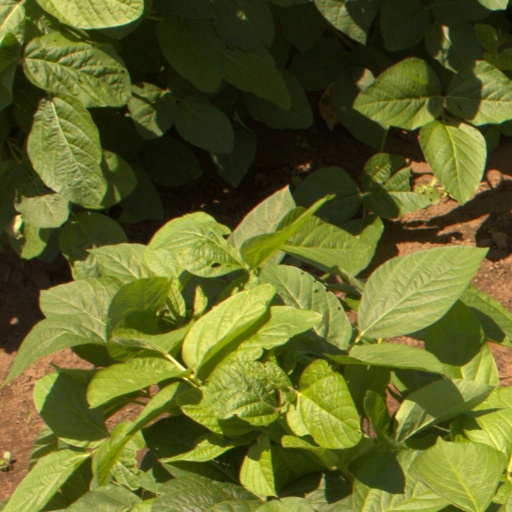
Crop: soybean